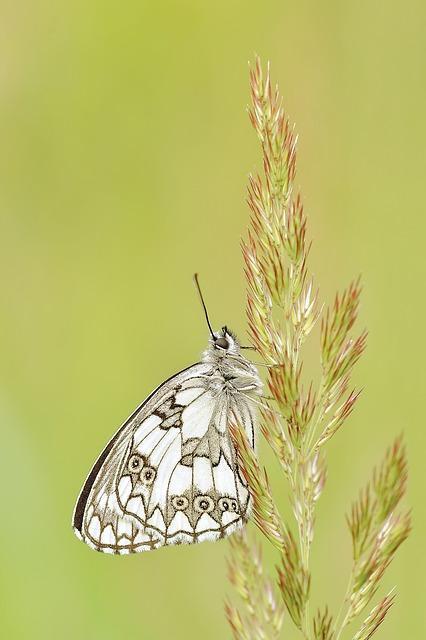
butterfly